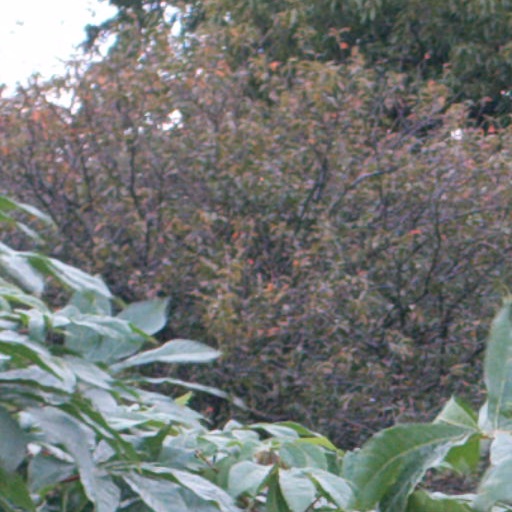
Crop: cassava